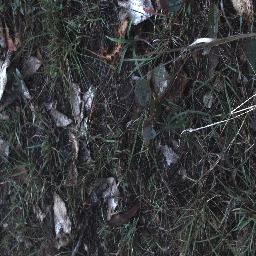
Label: negative